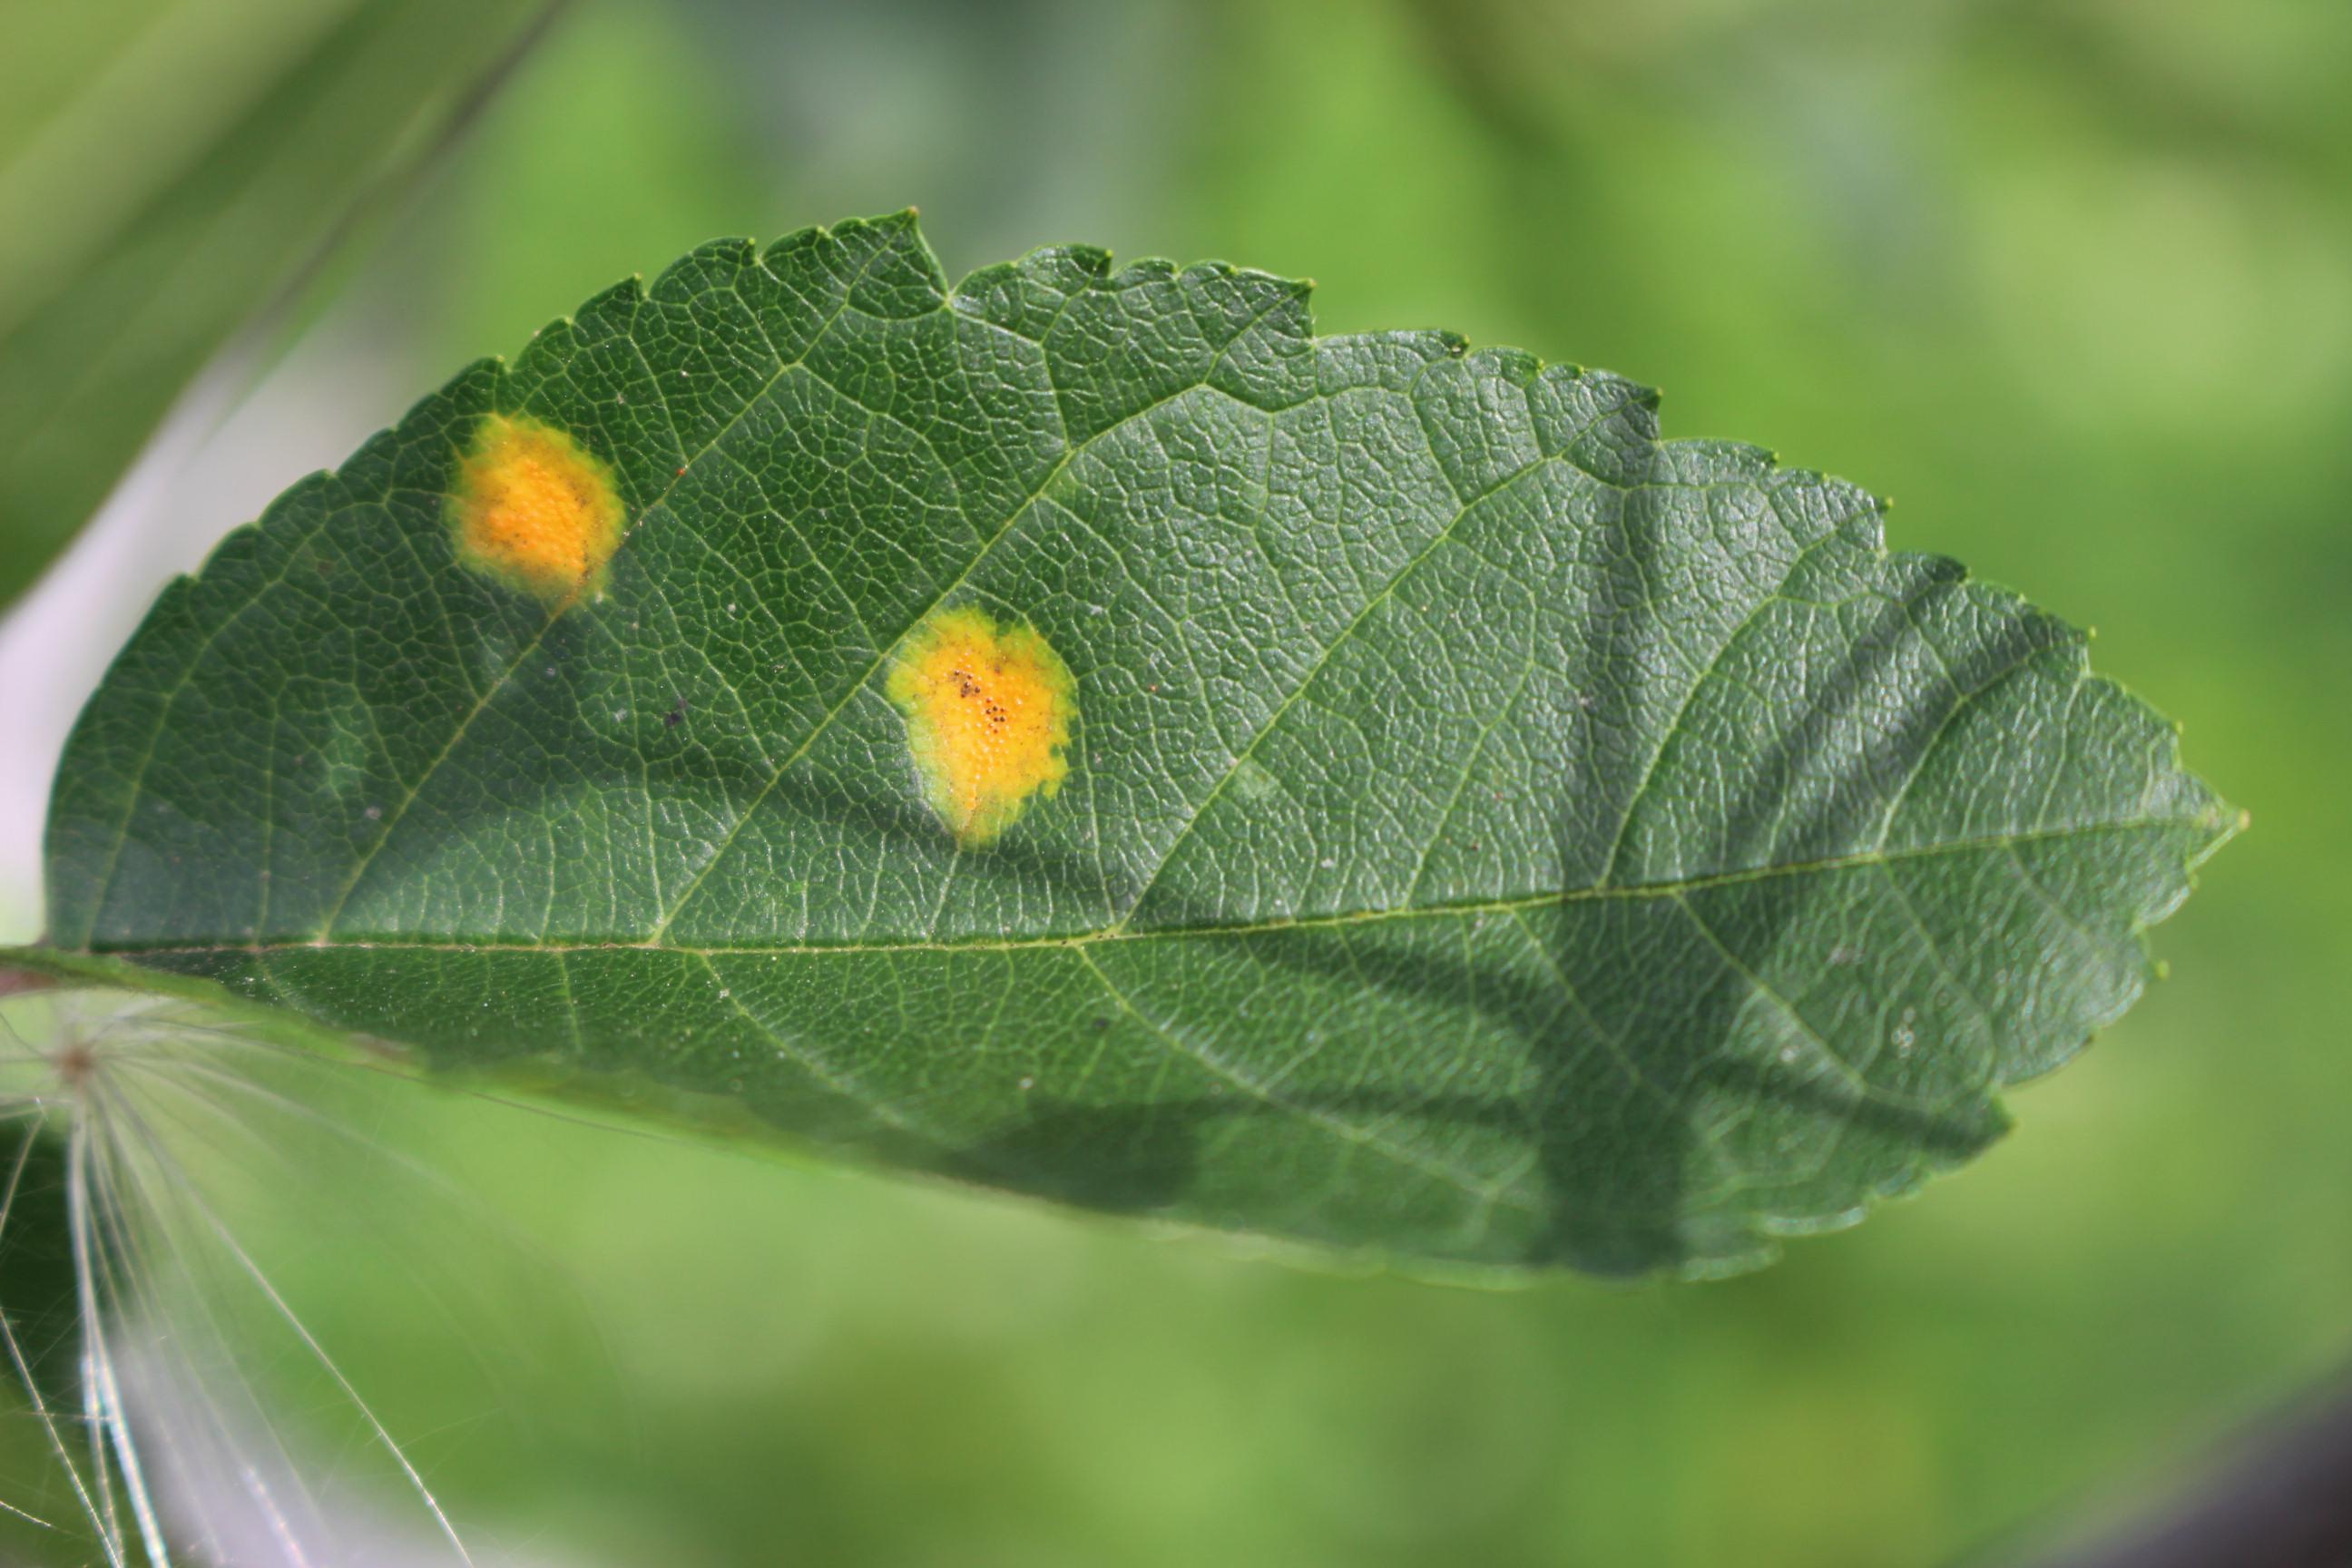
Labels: rust